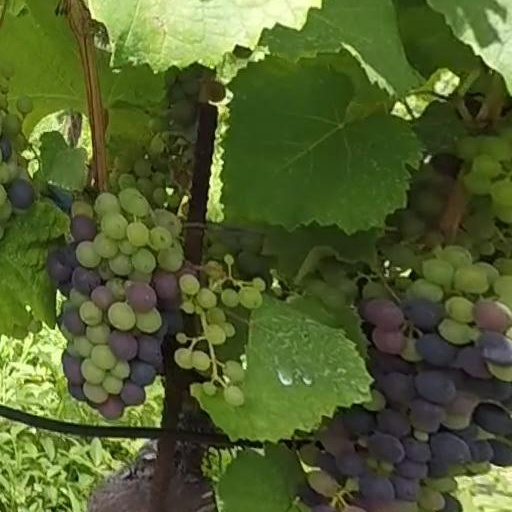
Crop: grape